Chigurida Kanasu

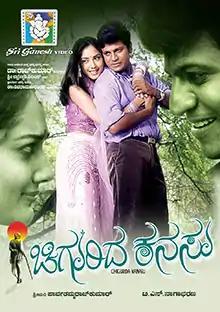
DVD cover

Chigurida Kanasu is a 2003 Indian Kannada-language film directed by T. S. Nagabharana and starring Shiva Rajkumar, Anant Nag, Vidhya Venkatesh, Rekha Unnikrishnan and Avinash. It is based on the 1951 novel of the same name by legendary Kannada litterateur and Jnanpith Award winner K. Shivaram Karanth.